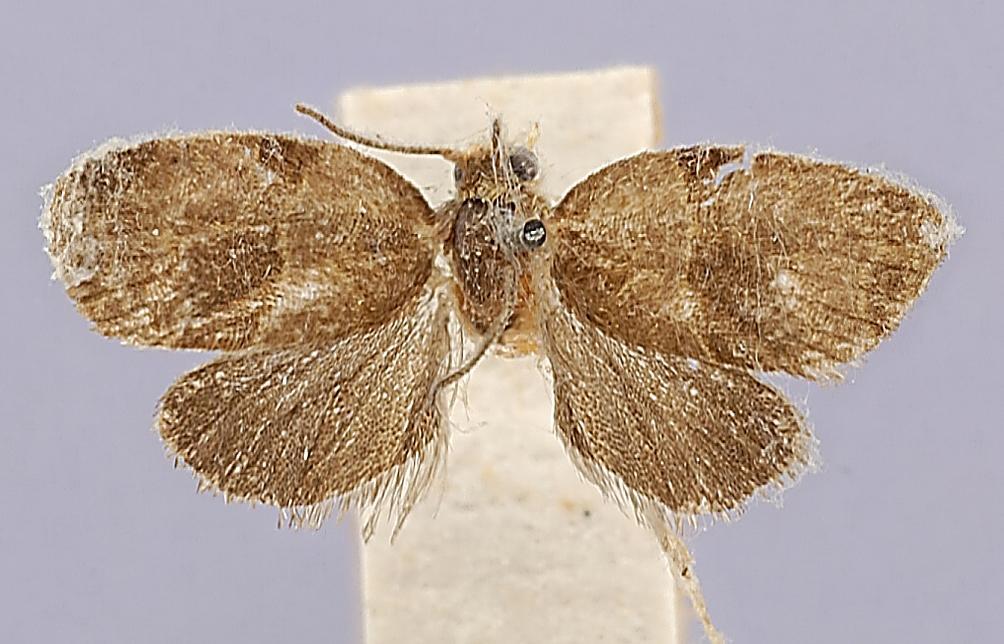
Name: Pharmacia listerana
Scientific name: Pharmacia listerana Kearfott, 1907
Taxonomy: Animalia, Arthropoda, Insecta, Lepidoptera, Tortricidae
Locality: Nicholson, Lackawanna, Pennsylvania, United States
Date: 6 Jul 1904